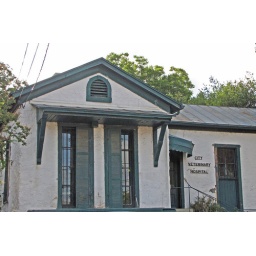
Working animal hospital in vintage house in near east side of San Antonio.